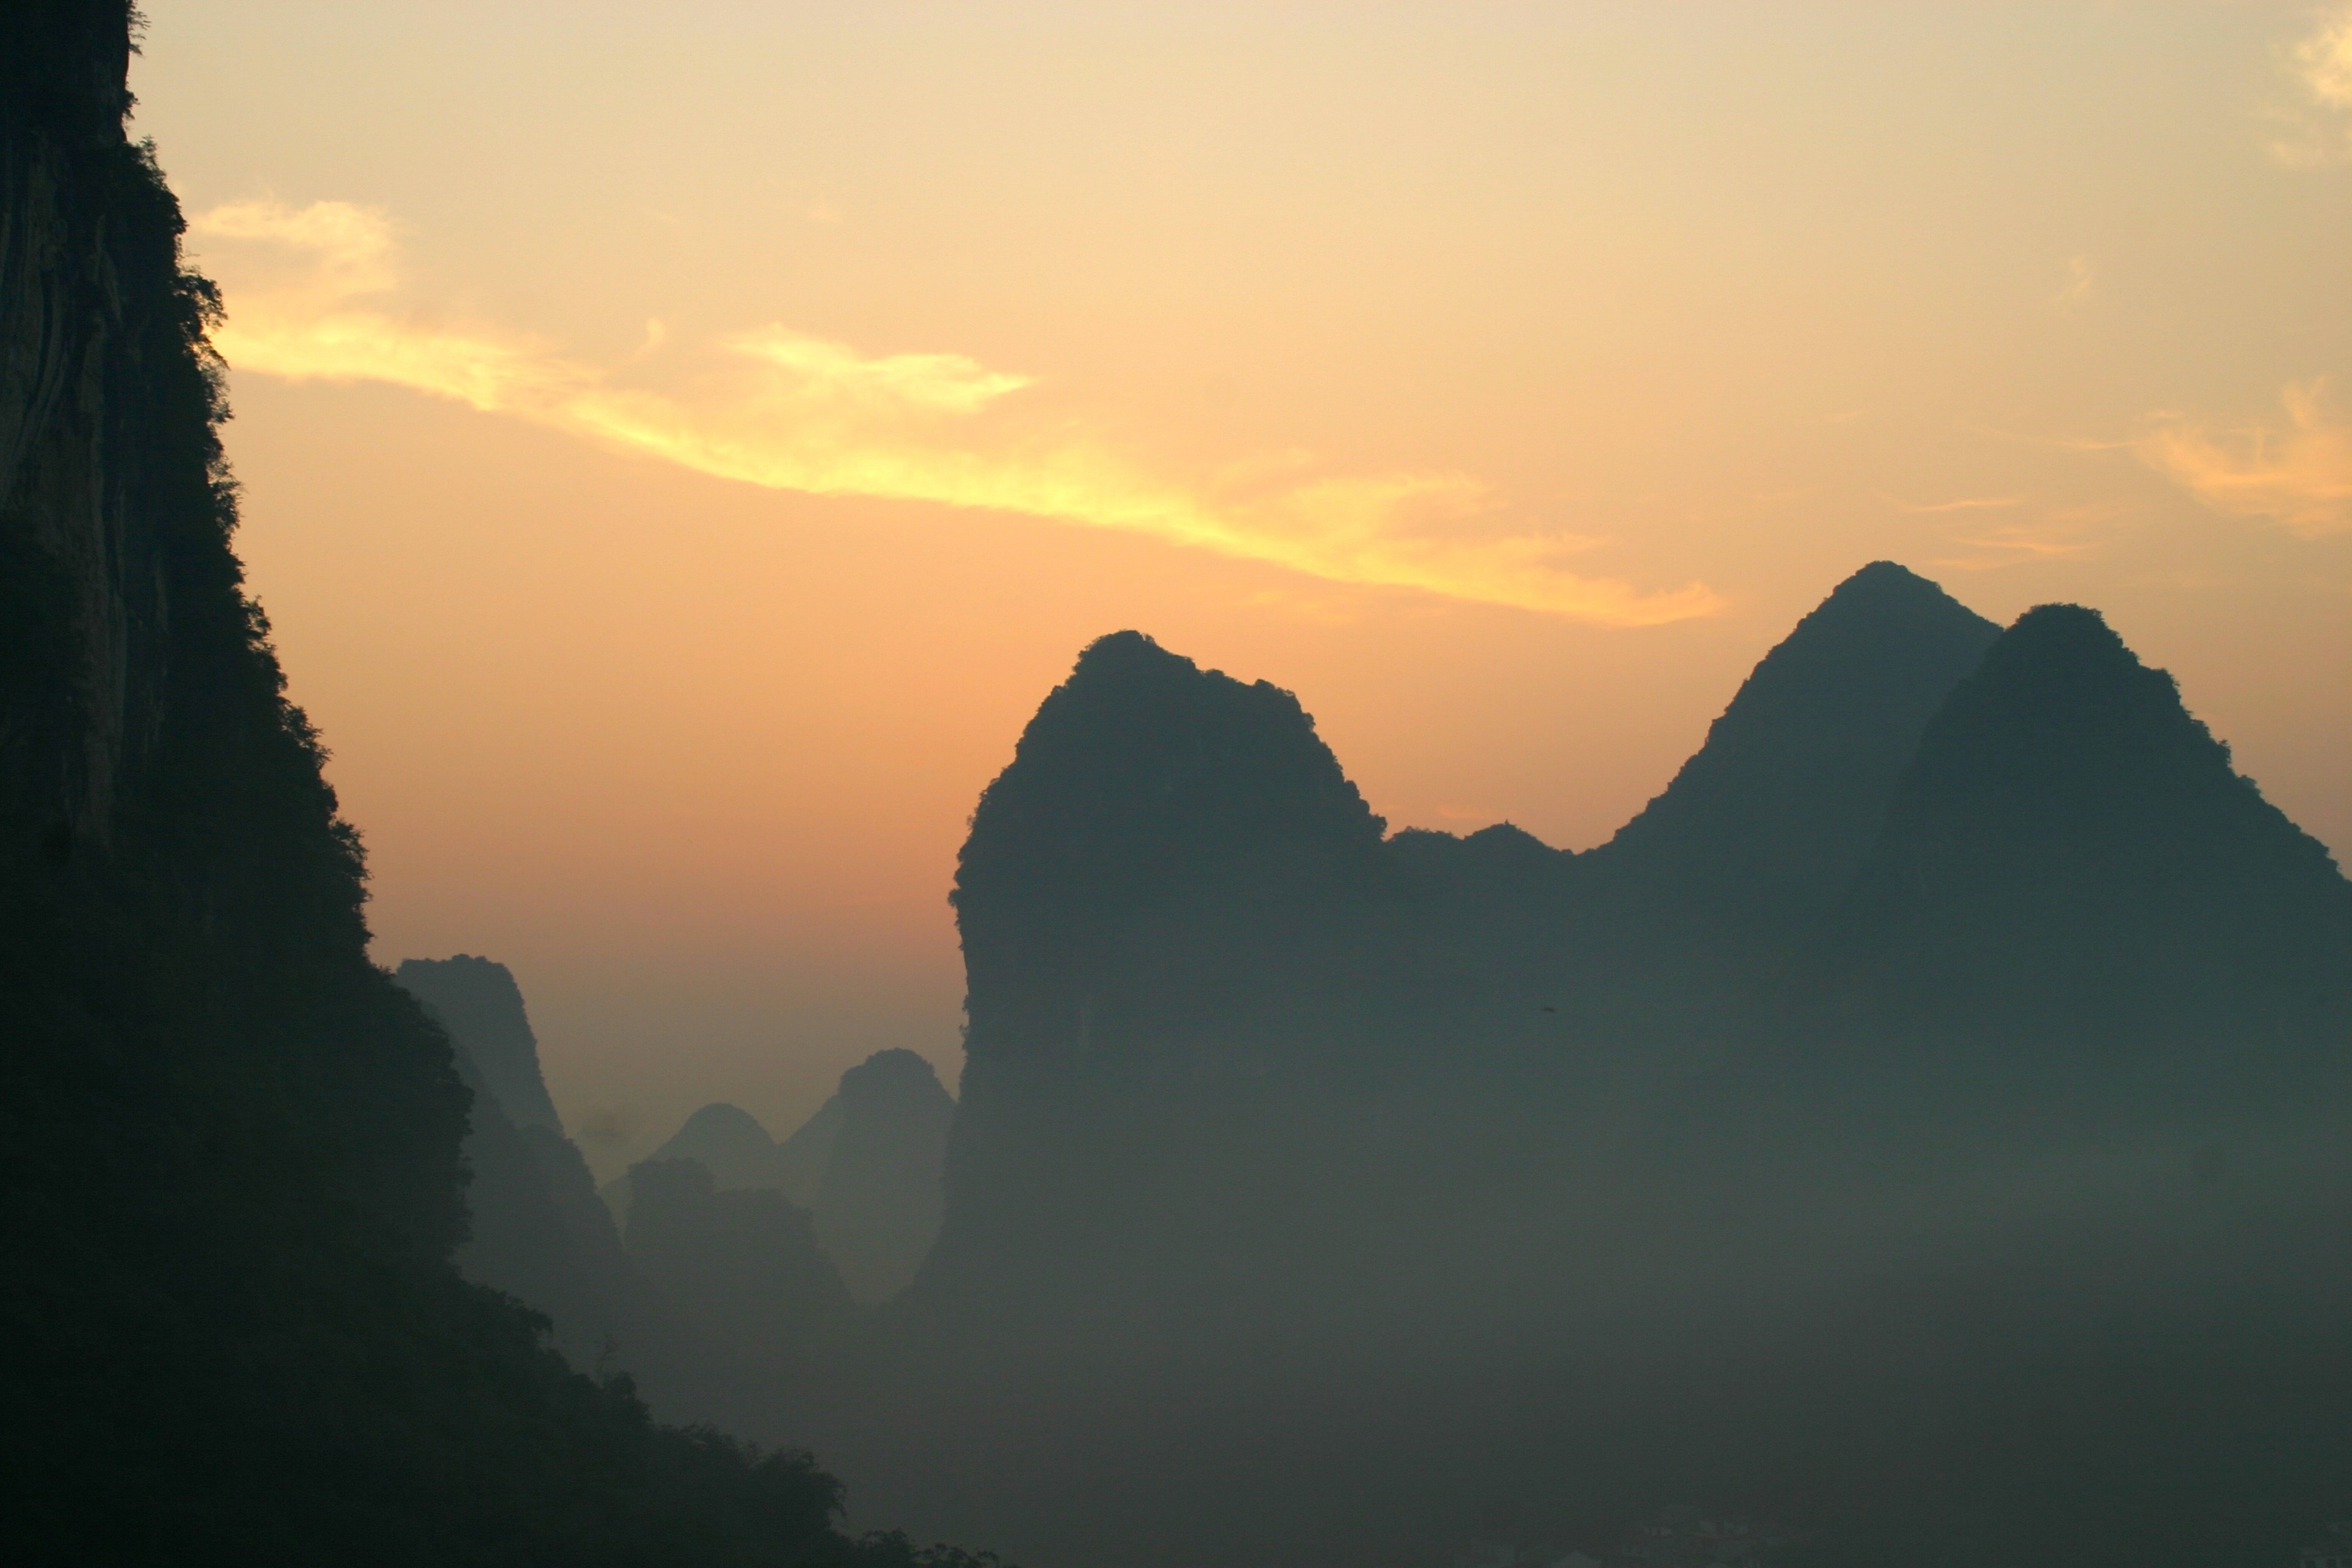
nature, horizon, silhouette, mountain, cloud, sky, sun, fog, sunrise, sunset, mist, sunlight, morning, hill, dawn, atmosphere, mountain range, dusk, evening, haze, romantic, mountains, morning sun, landform, atmospheric phenomenon, mountainous landforms